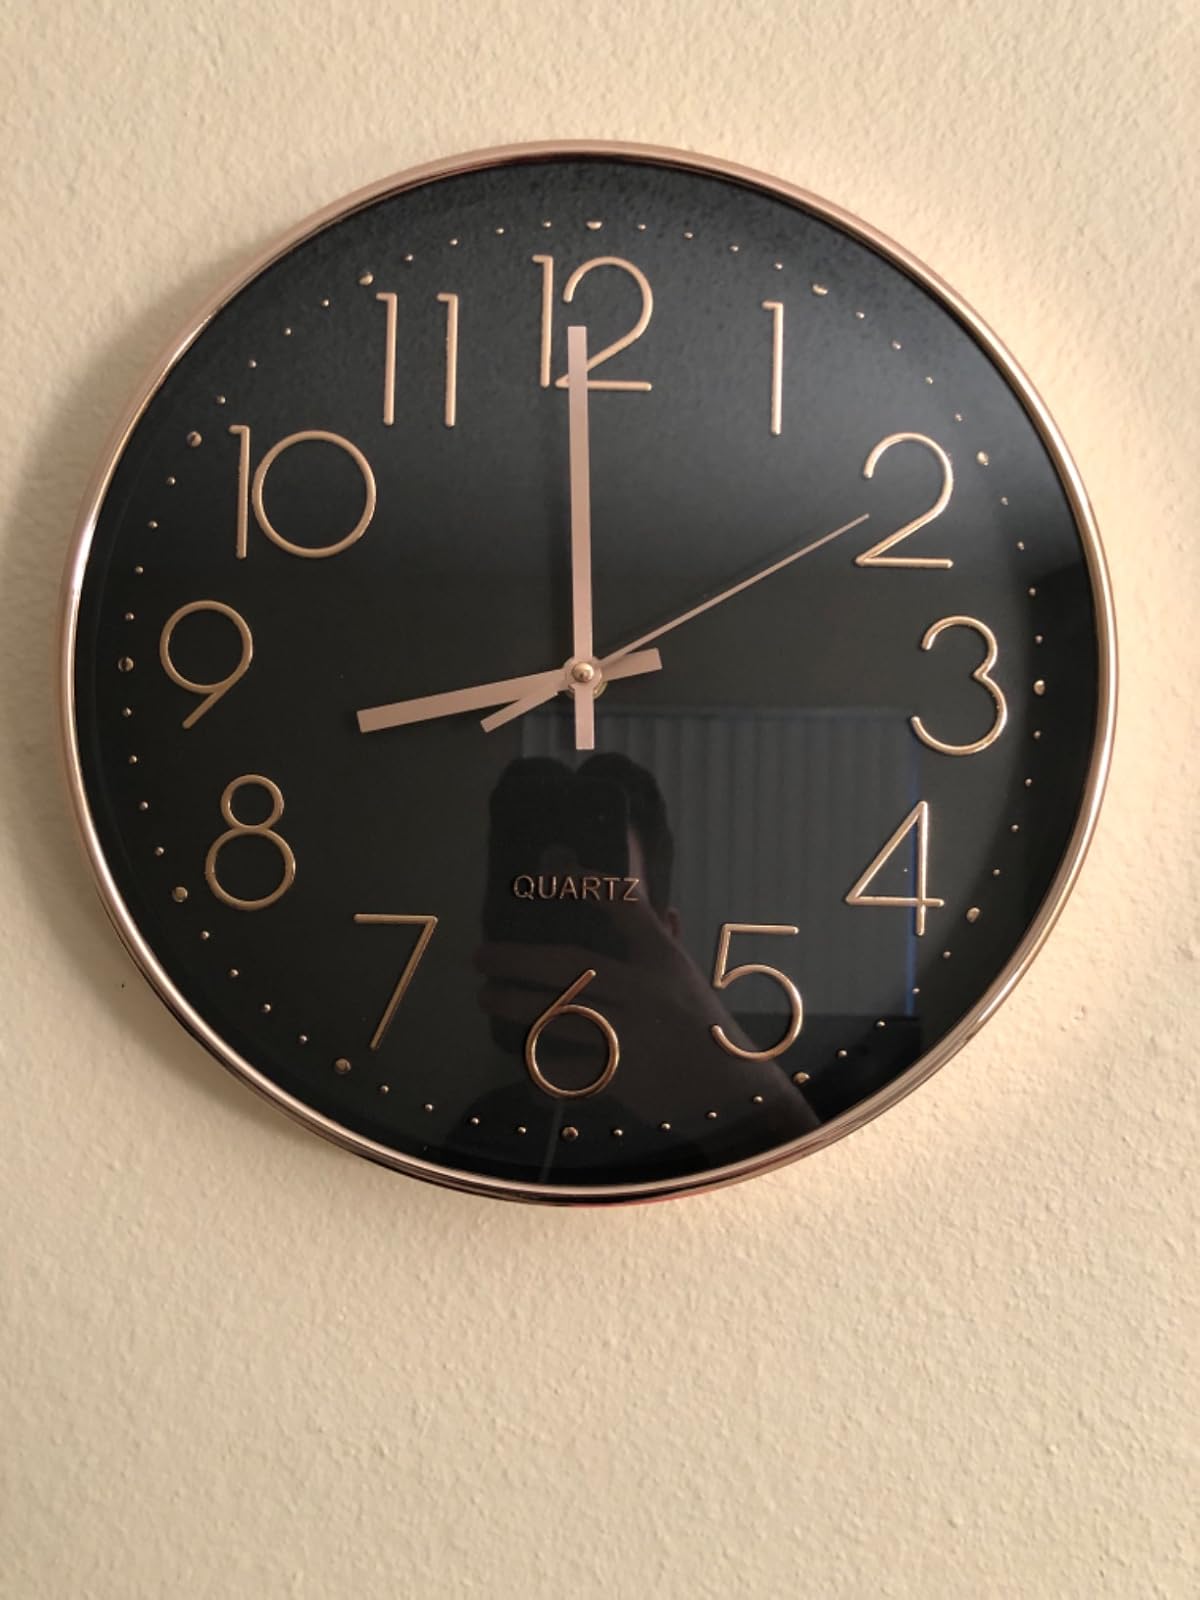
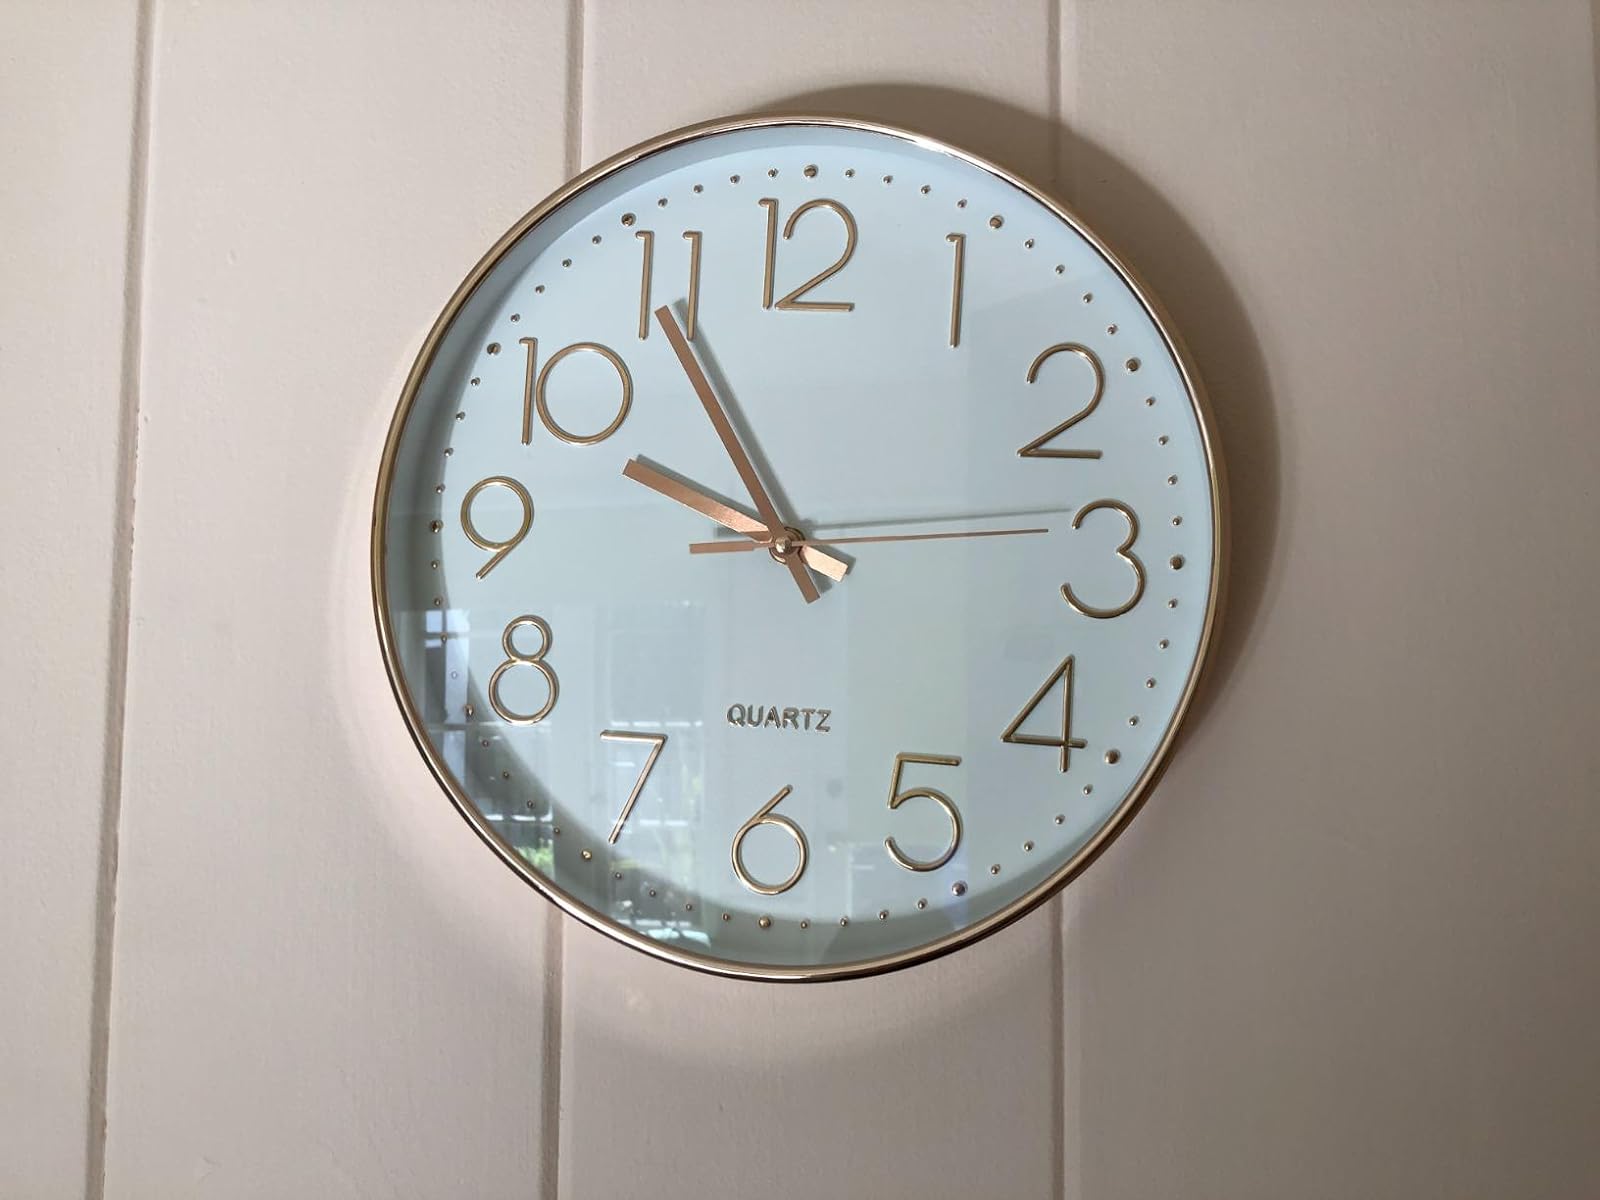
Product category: clock
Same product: no